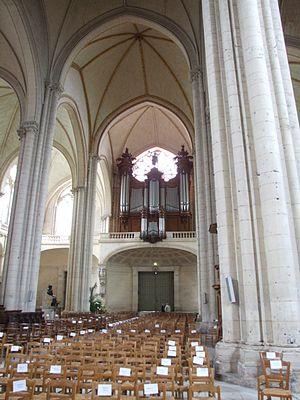
Cathédrale Saint-Pierre de Poitiers, Poitiers, Vienne, Poitou-Charentes, FRANCE